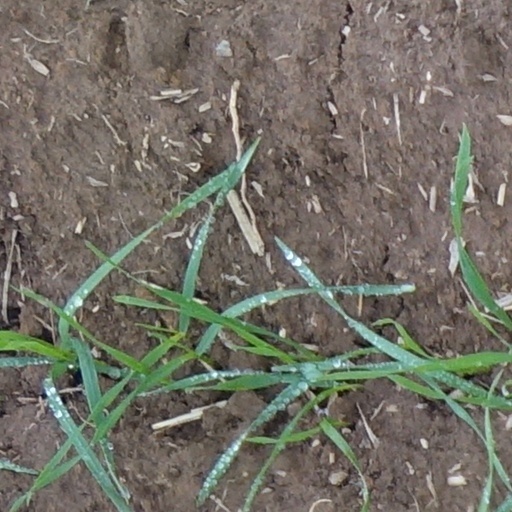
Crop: wheat